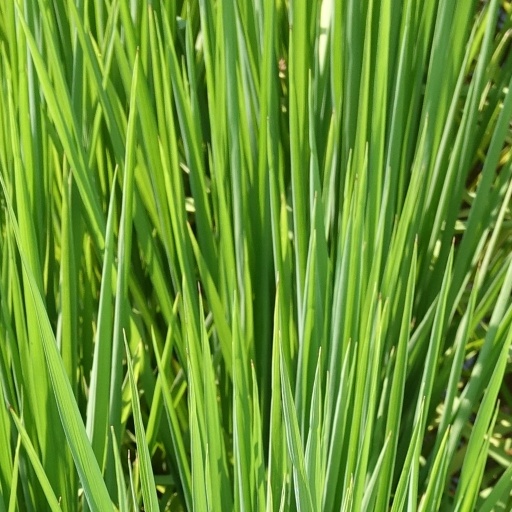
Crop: rice